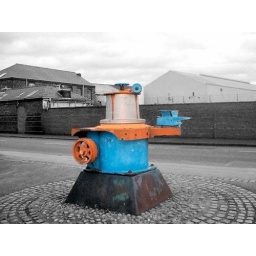
The old Rylands Wire Works still standing in background (before our house was built!).